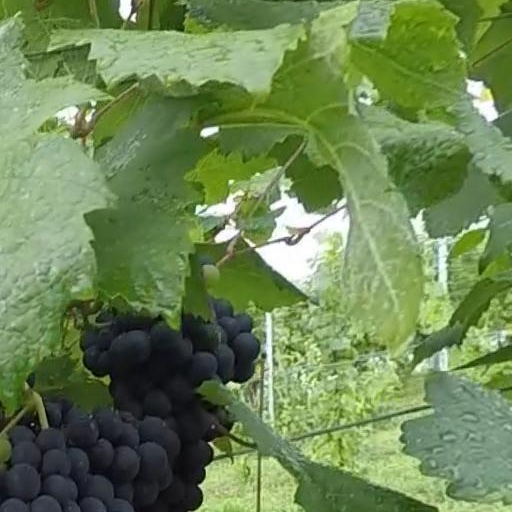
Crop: grape